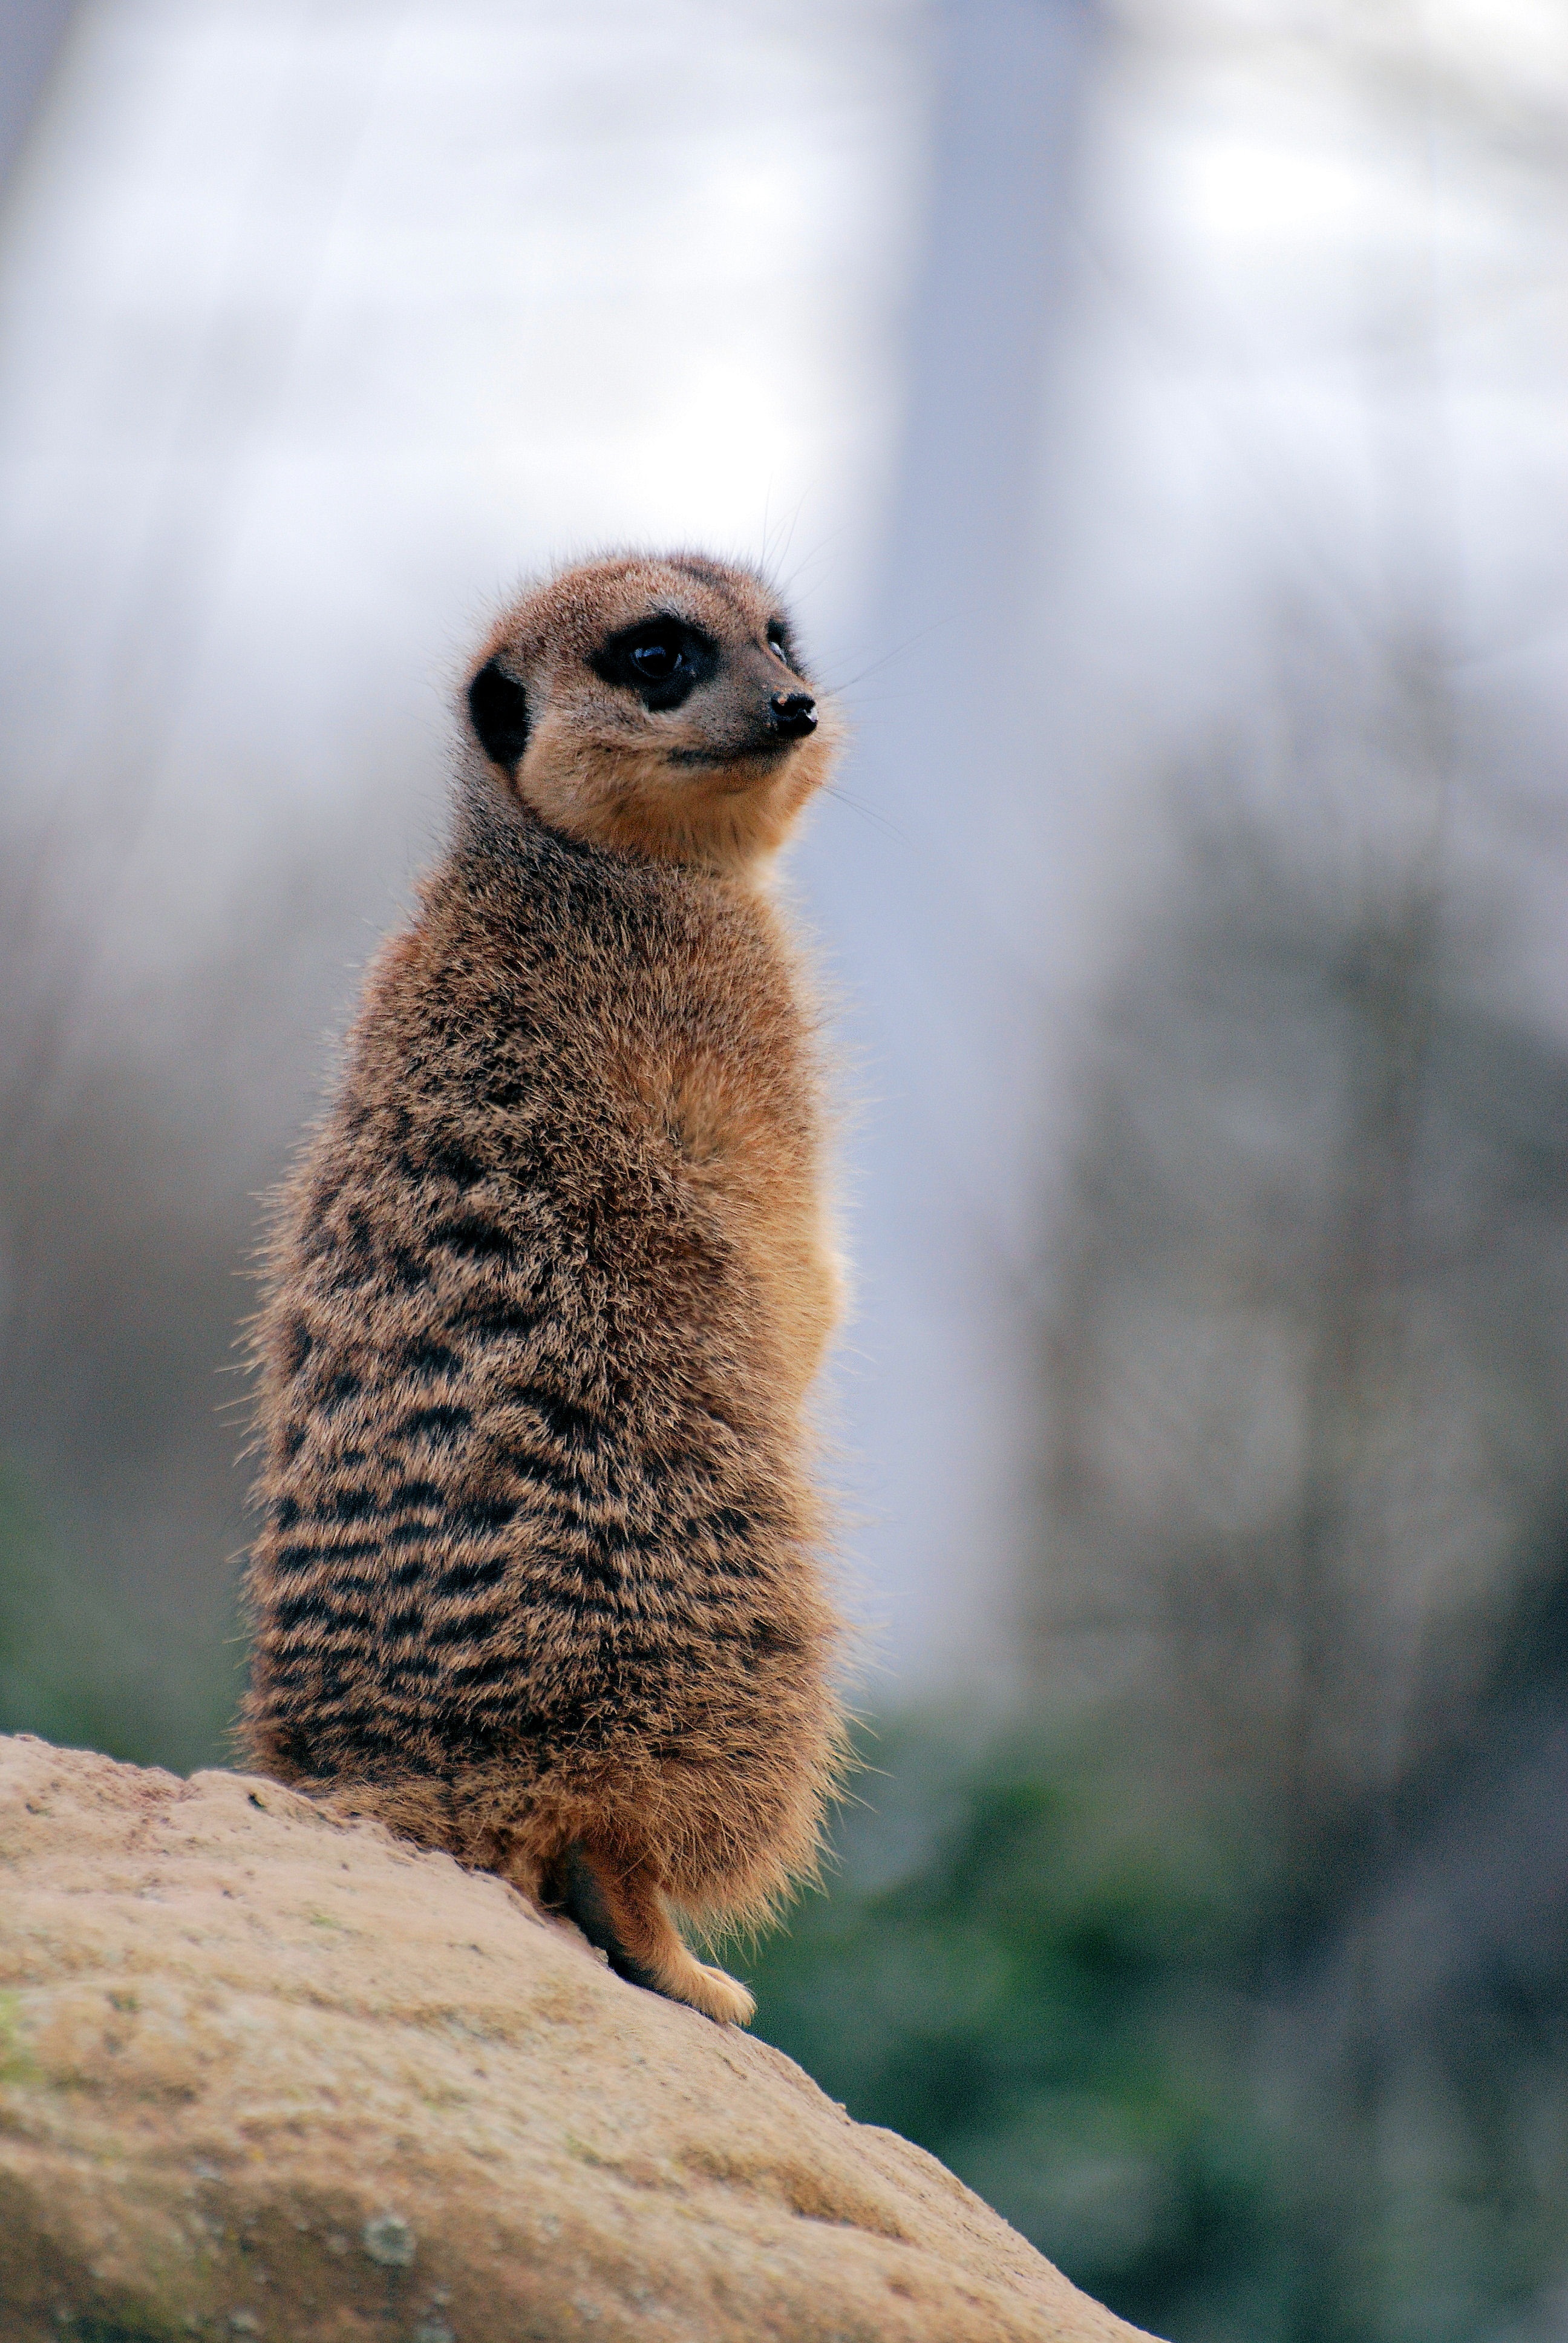
nature, desert, lookout, wildlife, zoo, mammal, fauna, whiskers, vertebrate, guard, meerkat, mongoose, alert, watchful, suricate